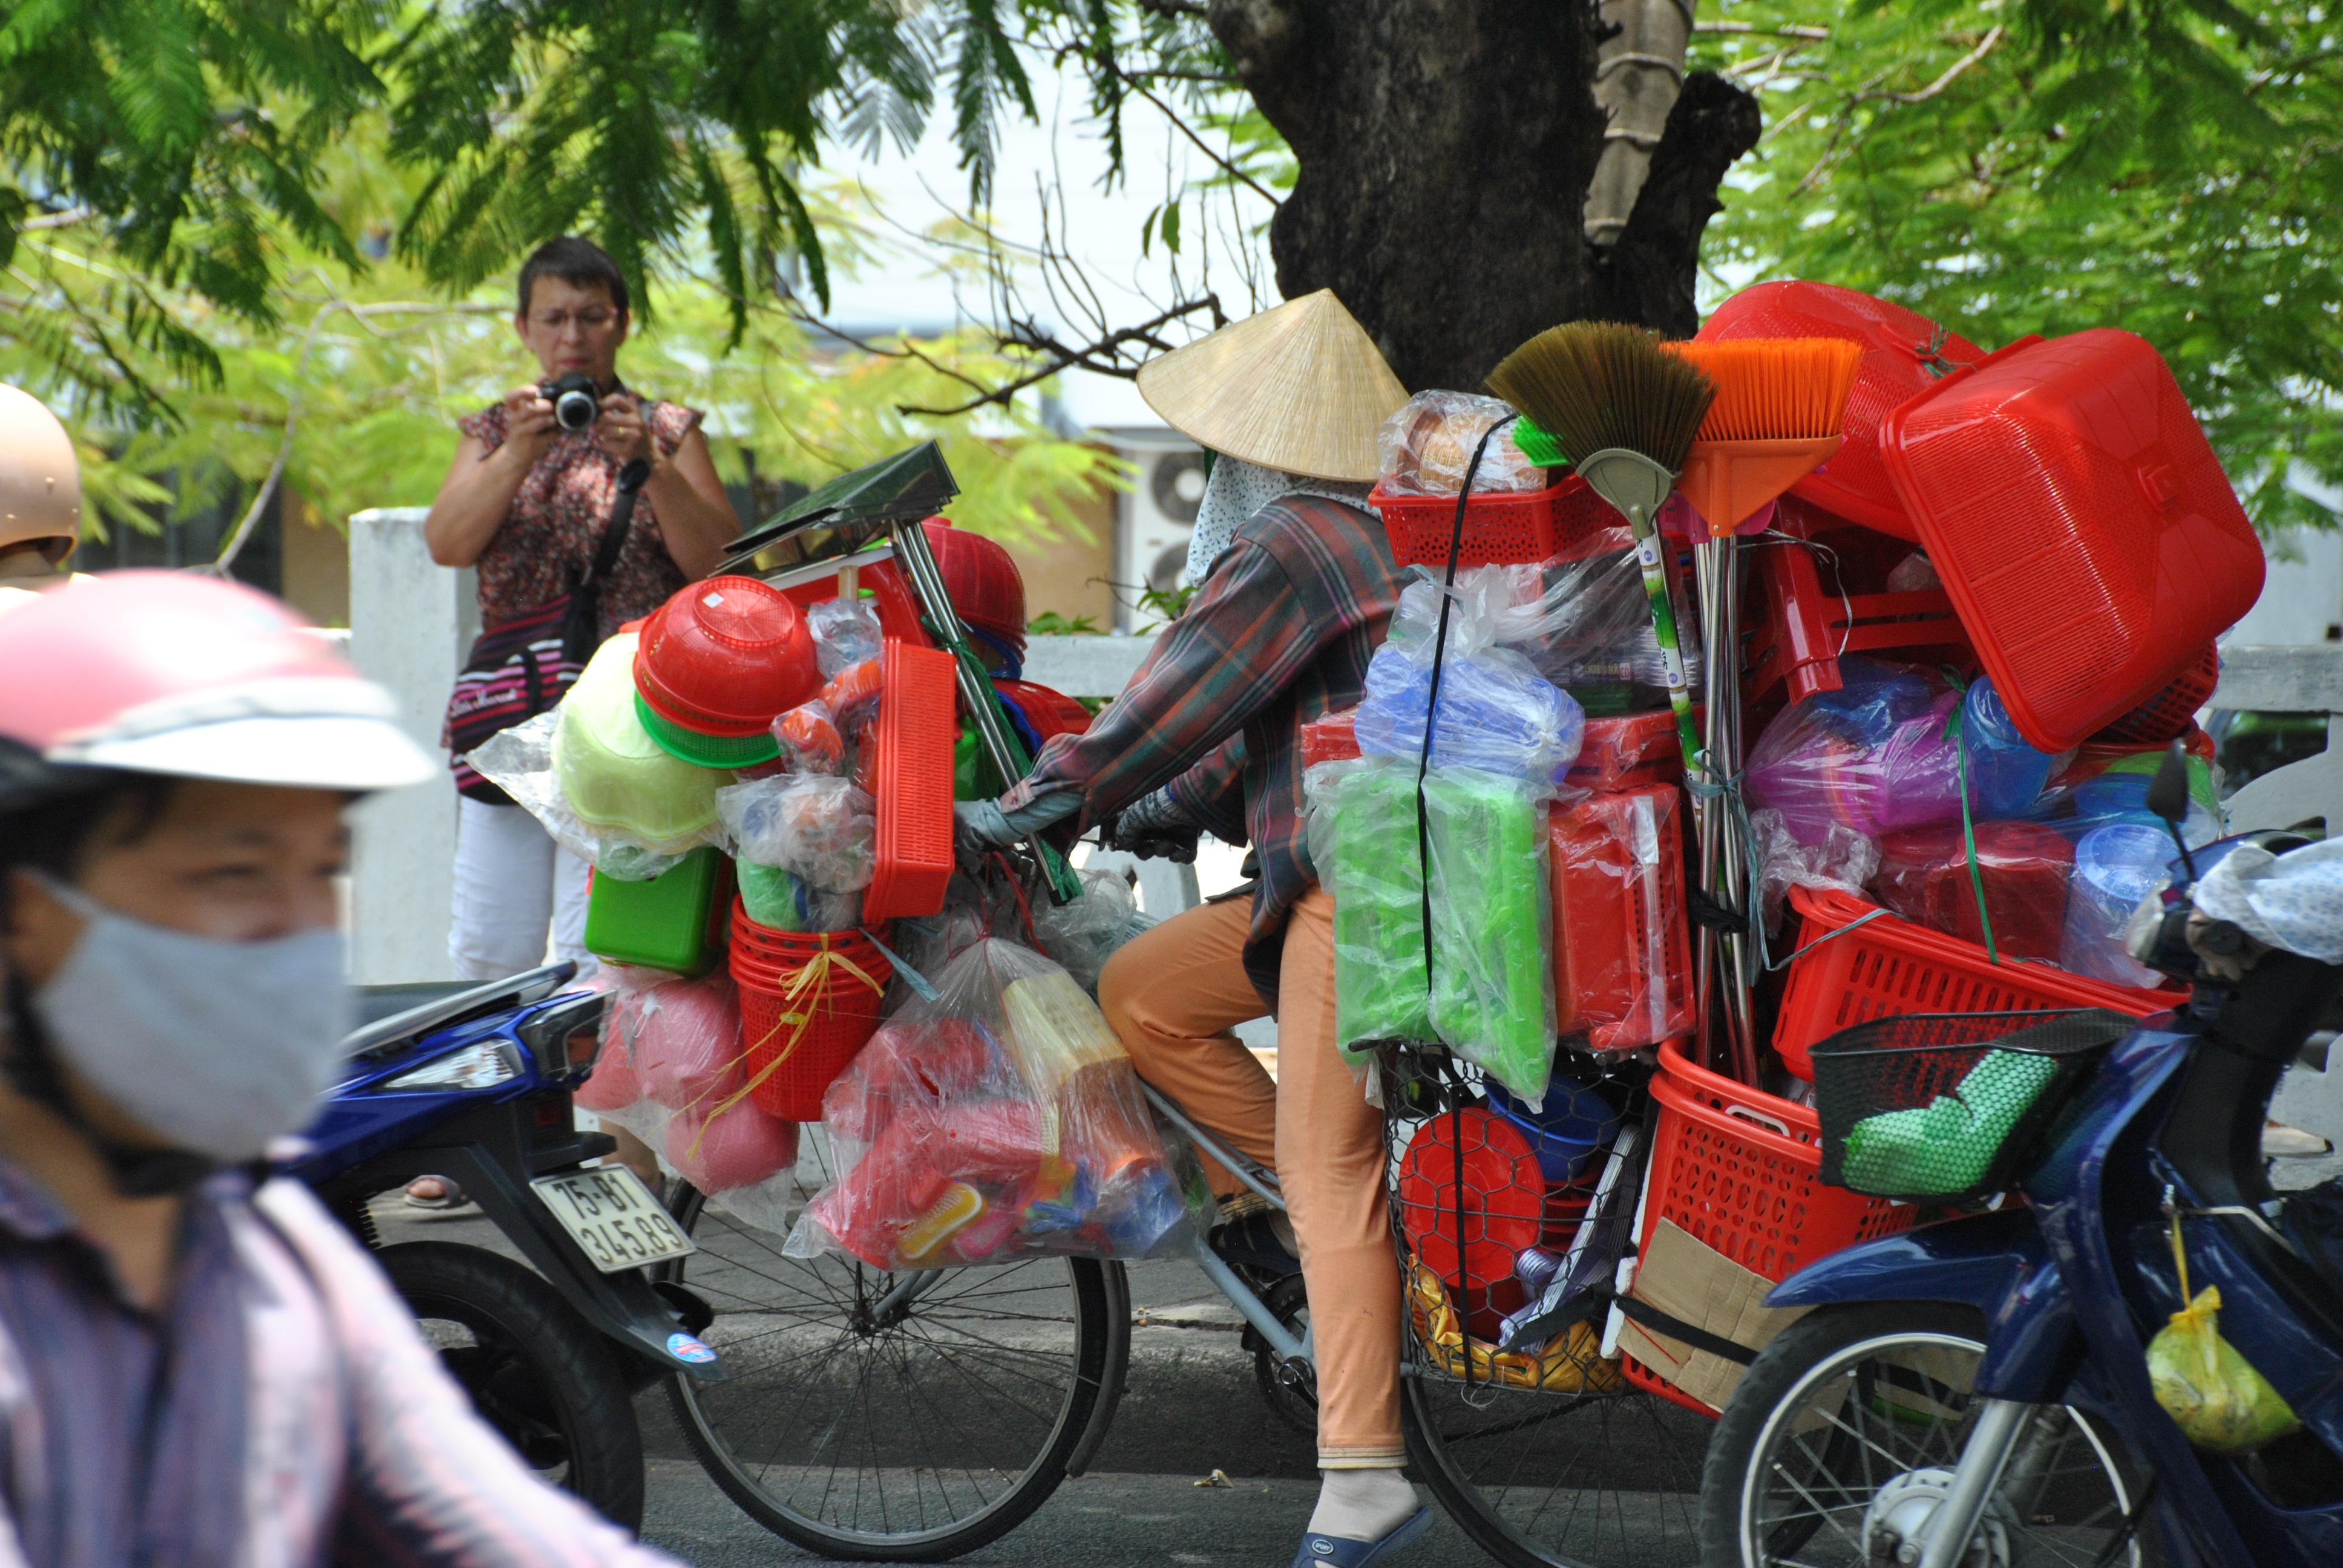
vehicle, festival